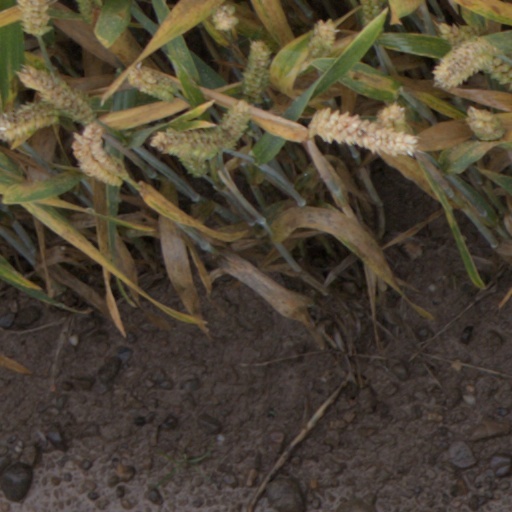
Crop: wheat